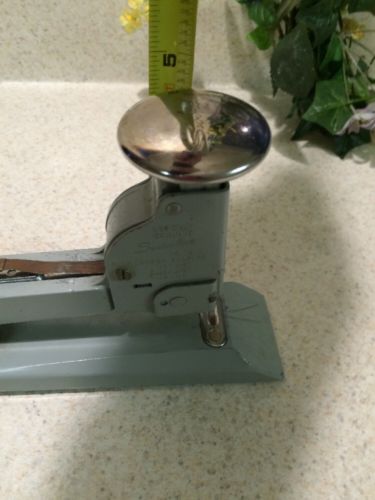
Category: stapler